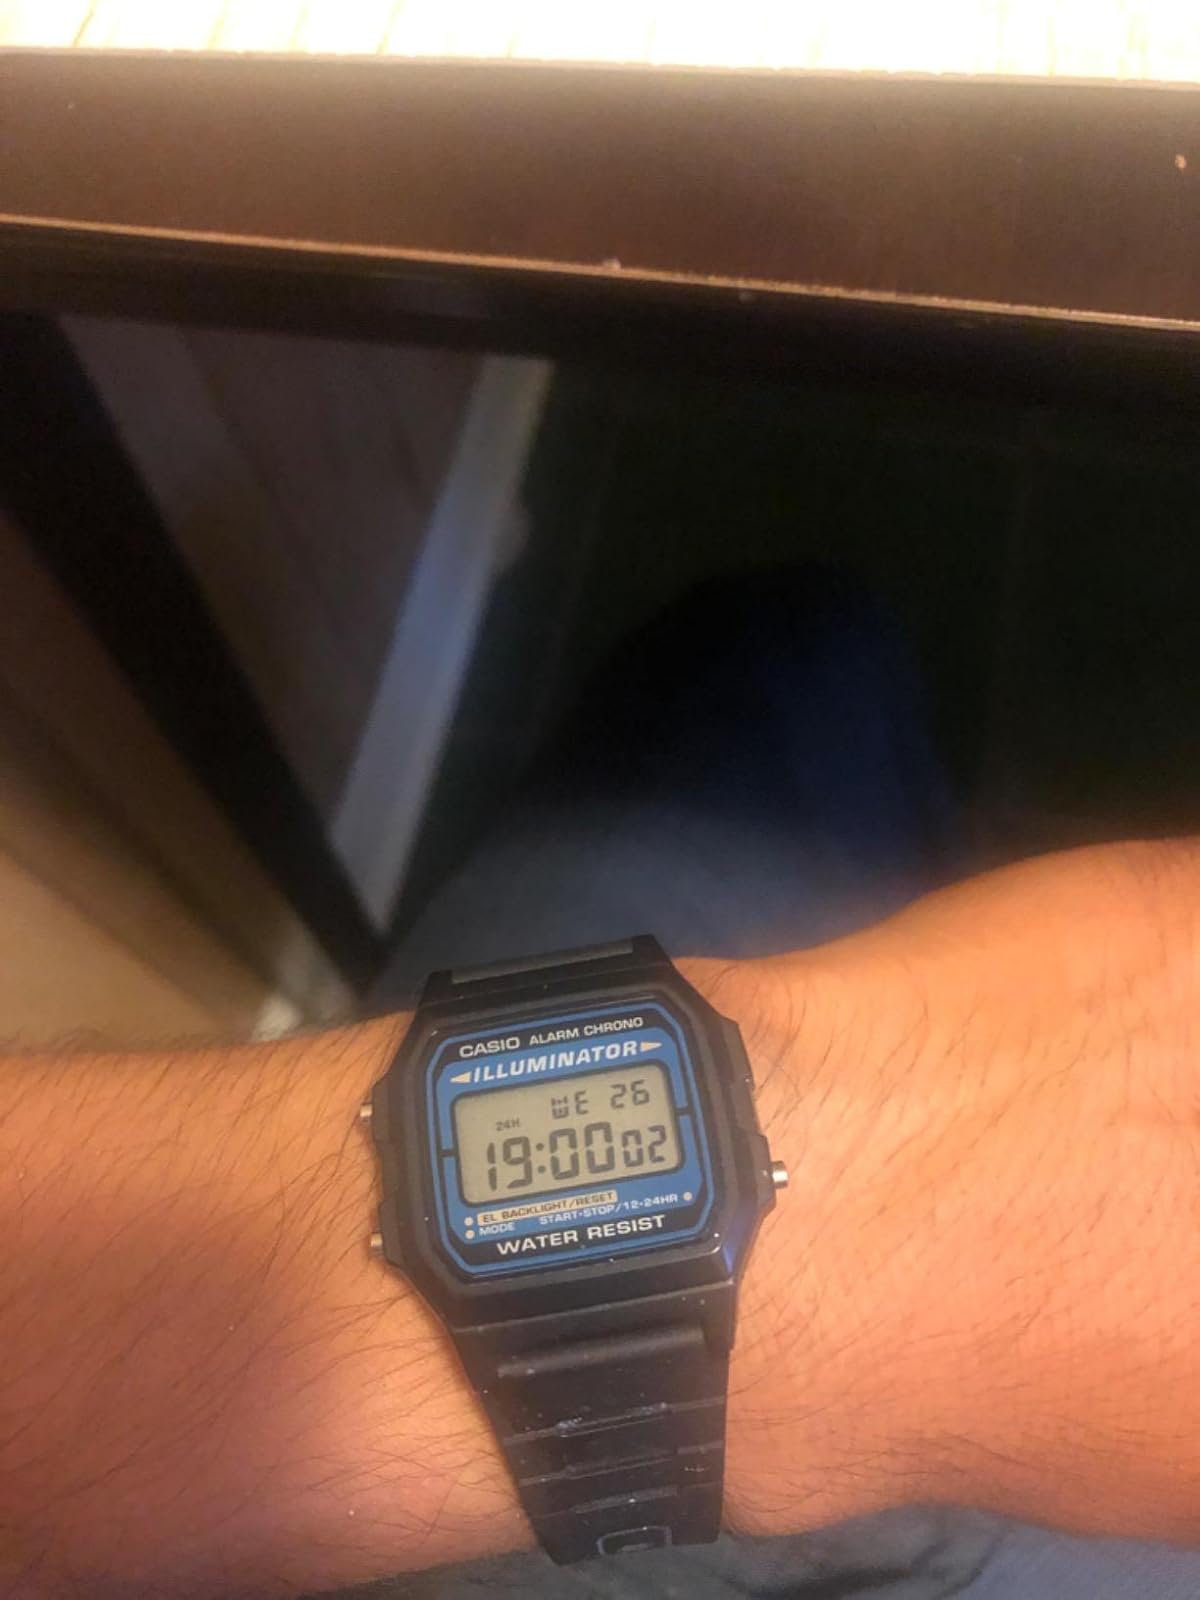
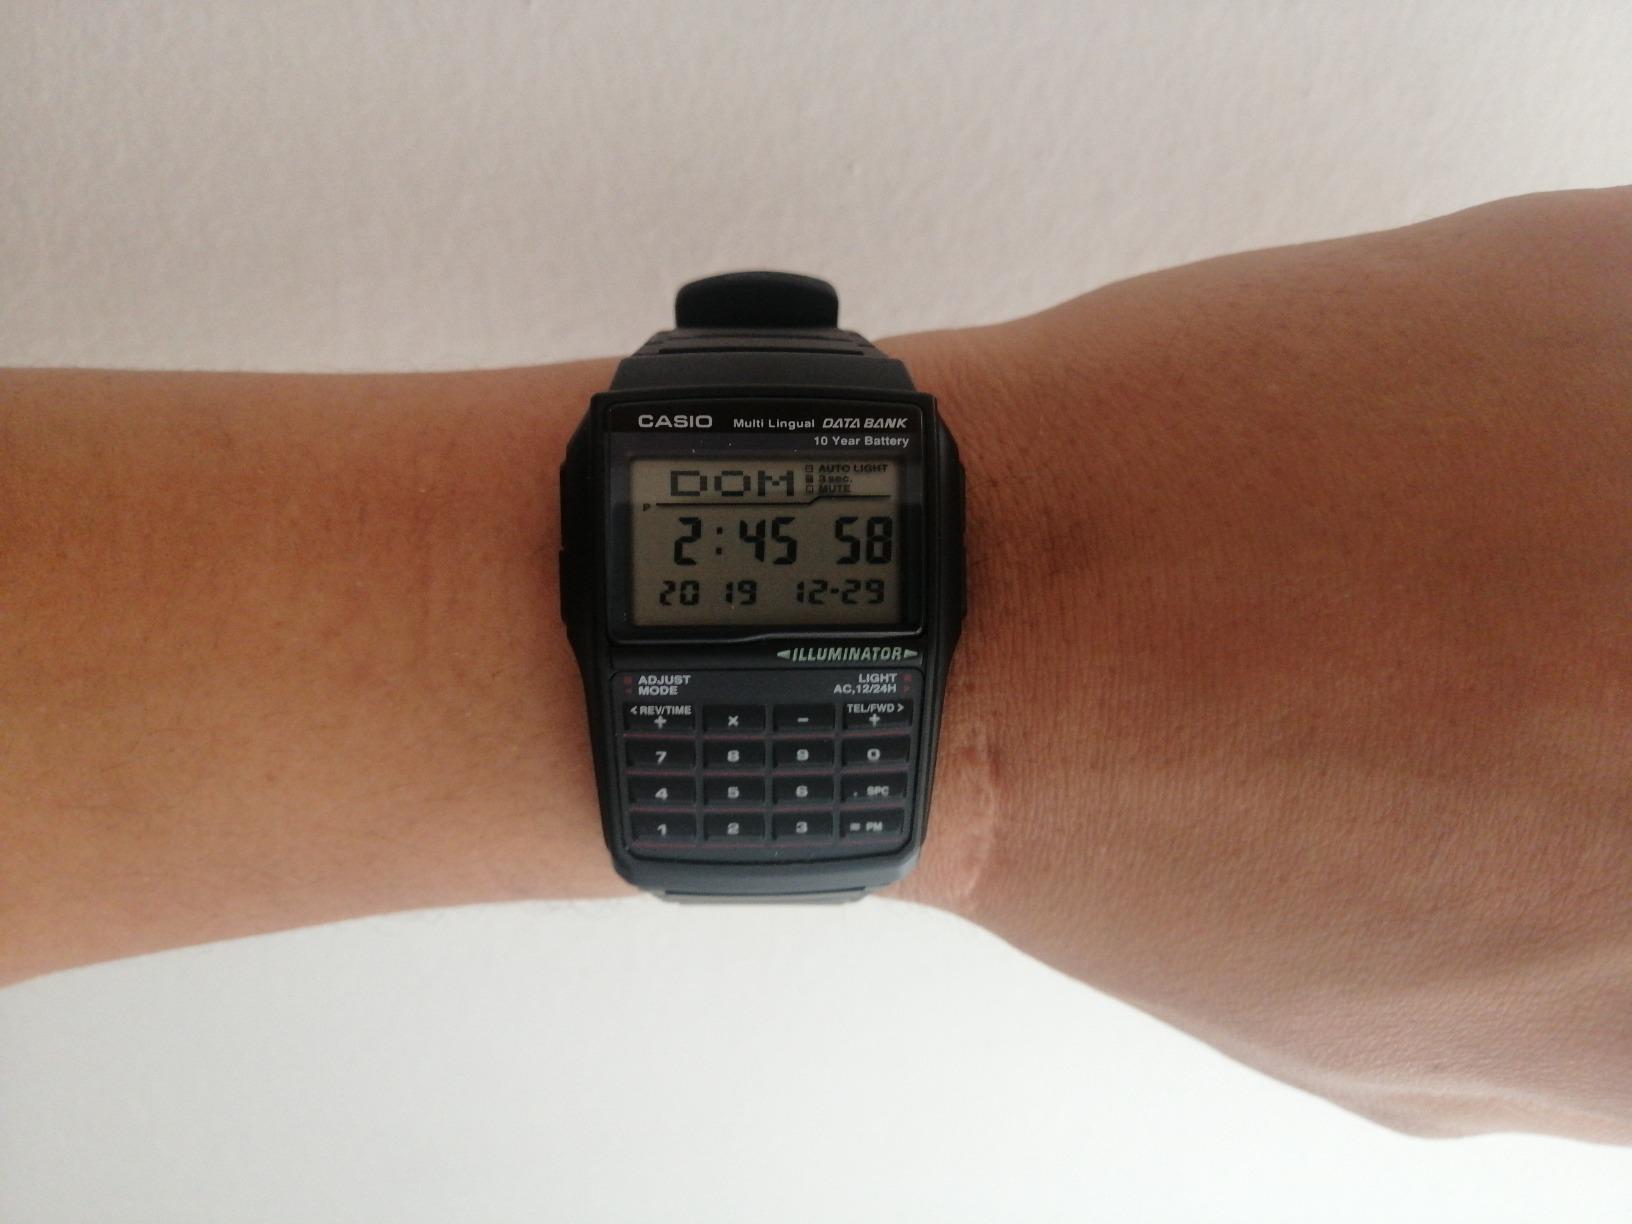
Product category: accessories_watch
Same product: no